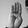
ASL letter: B